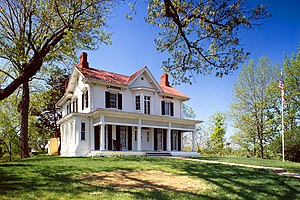
Frederick Douglass / Borgerkrigen og efterspillet
Cedar Hills i Washington, DC.
Frederick Douglass, egentlig Frederick Augustus Washington Bailey var en afroamerikansk borgerrettighedsaktivist, forfatter, kronikør, akademiker og statsmand fra delstaten Maryland. Han blev født som slave, men flygtede og blev senere en fri mand. Han regnes som den måske vigtigste pioner og grundlægger af det afro-amerikanske borgerrettighedsarbejde, og allierede sig i samtiden også med forkæmpere for kvinders og indianeres rettigheder.